Oil painting

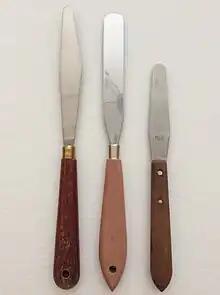
Thin blade used for the application or removal of paint. Can also be used to create a mixture of various pigments.

Oil painting is a painting method involving the procedure of painting with pigments combined with a drying oil as the binder. It has been the most common technique for artistic painting on canvas, wood panel, or copper for several centuries. The advantages of oil for painting images include "greater flexibility, richer and denser color, the use of layers, and a wider range from light to dark".